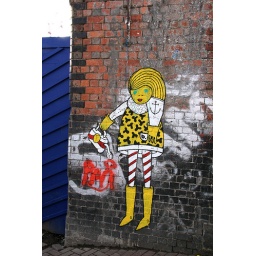
girl in yellow with watering can